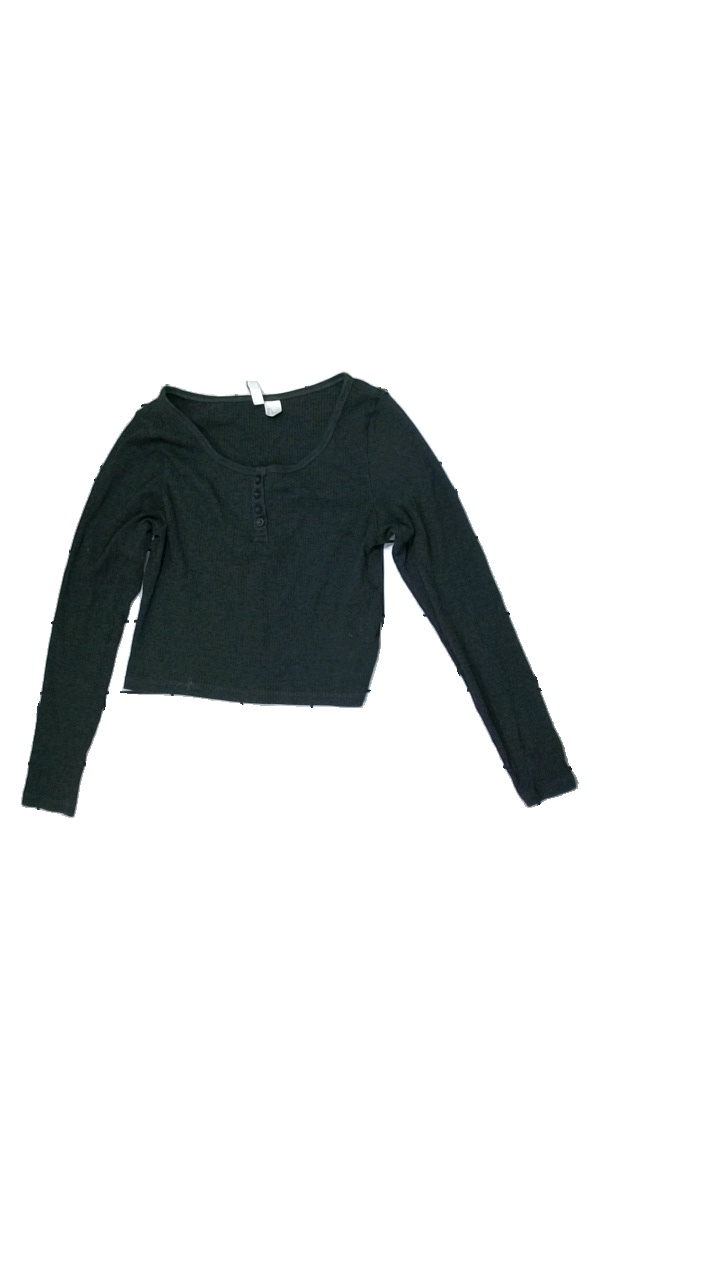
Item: Top (Ladies)
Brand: H&m
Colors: Grey
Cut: Regular
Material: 53% Cotton 41% Polyester 6% Elastane
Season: All
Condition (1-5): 5
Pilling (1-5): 5
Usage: Reuse
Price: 50-100